Dicționar enciclopedic român

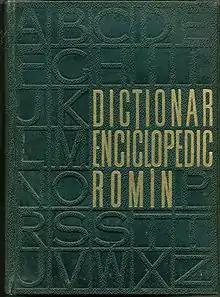

The Dicționar enciclopedic român is a Romanian encyclopedia published by Editura Politica between 1962 and 1966. It contained many specialized articles as well as biographical articles on topics in Romanian and universal culture.